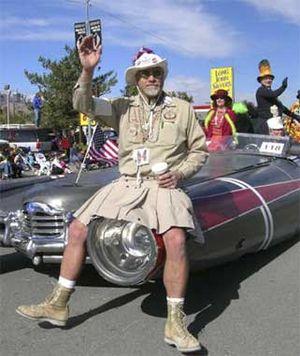
Burning Man est une grande rencontre, qui se tient chaque année dans le désert de Black Rock au Nevada pendant neuf jours. Elle a lieu la dernière semaine d'août, le premier lundi de septembre étant férié aux États-Unis. Souvent considéré comme étant un festival, son organisation et sa communauté insistent sur le fait que Burning Man n'est pas un festival, mais plutôt le rassemblement d'une communauté, dans une ville temporaire, ou encore un mouvement culturel global, basé sur dix principes.